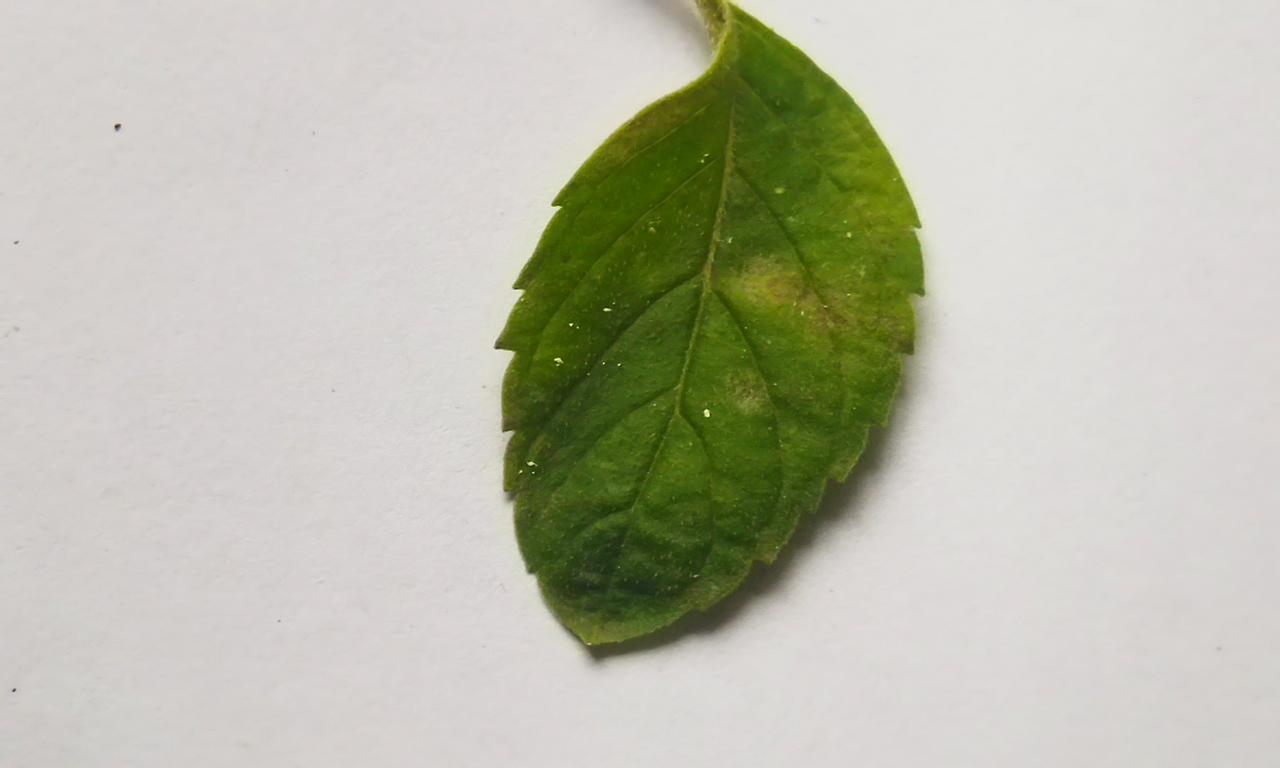
Label: Spoiled